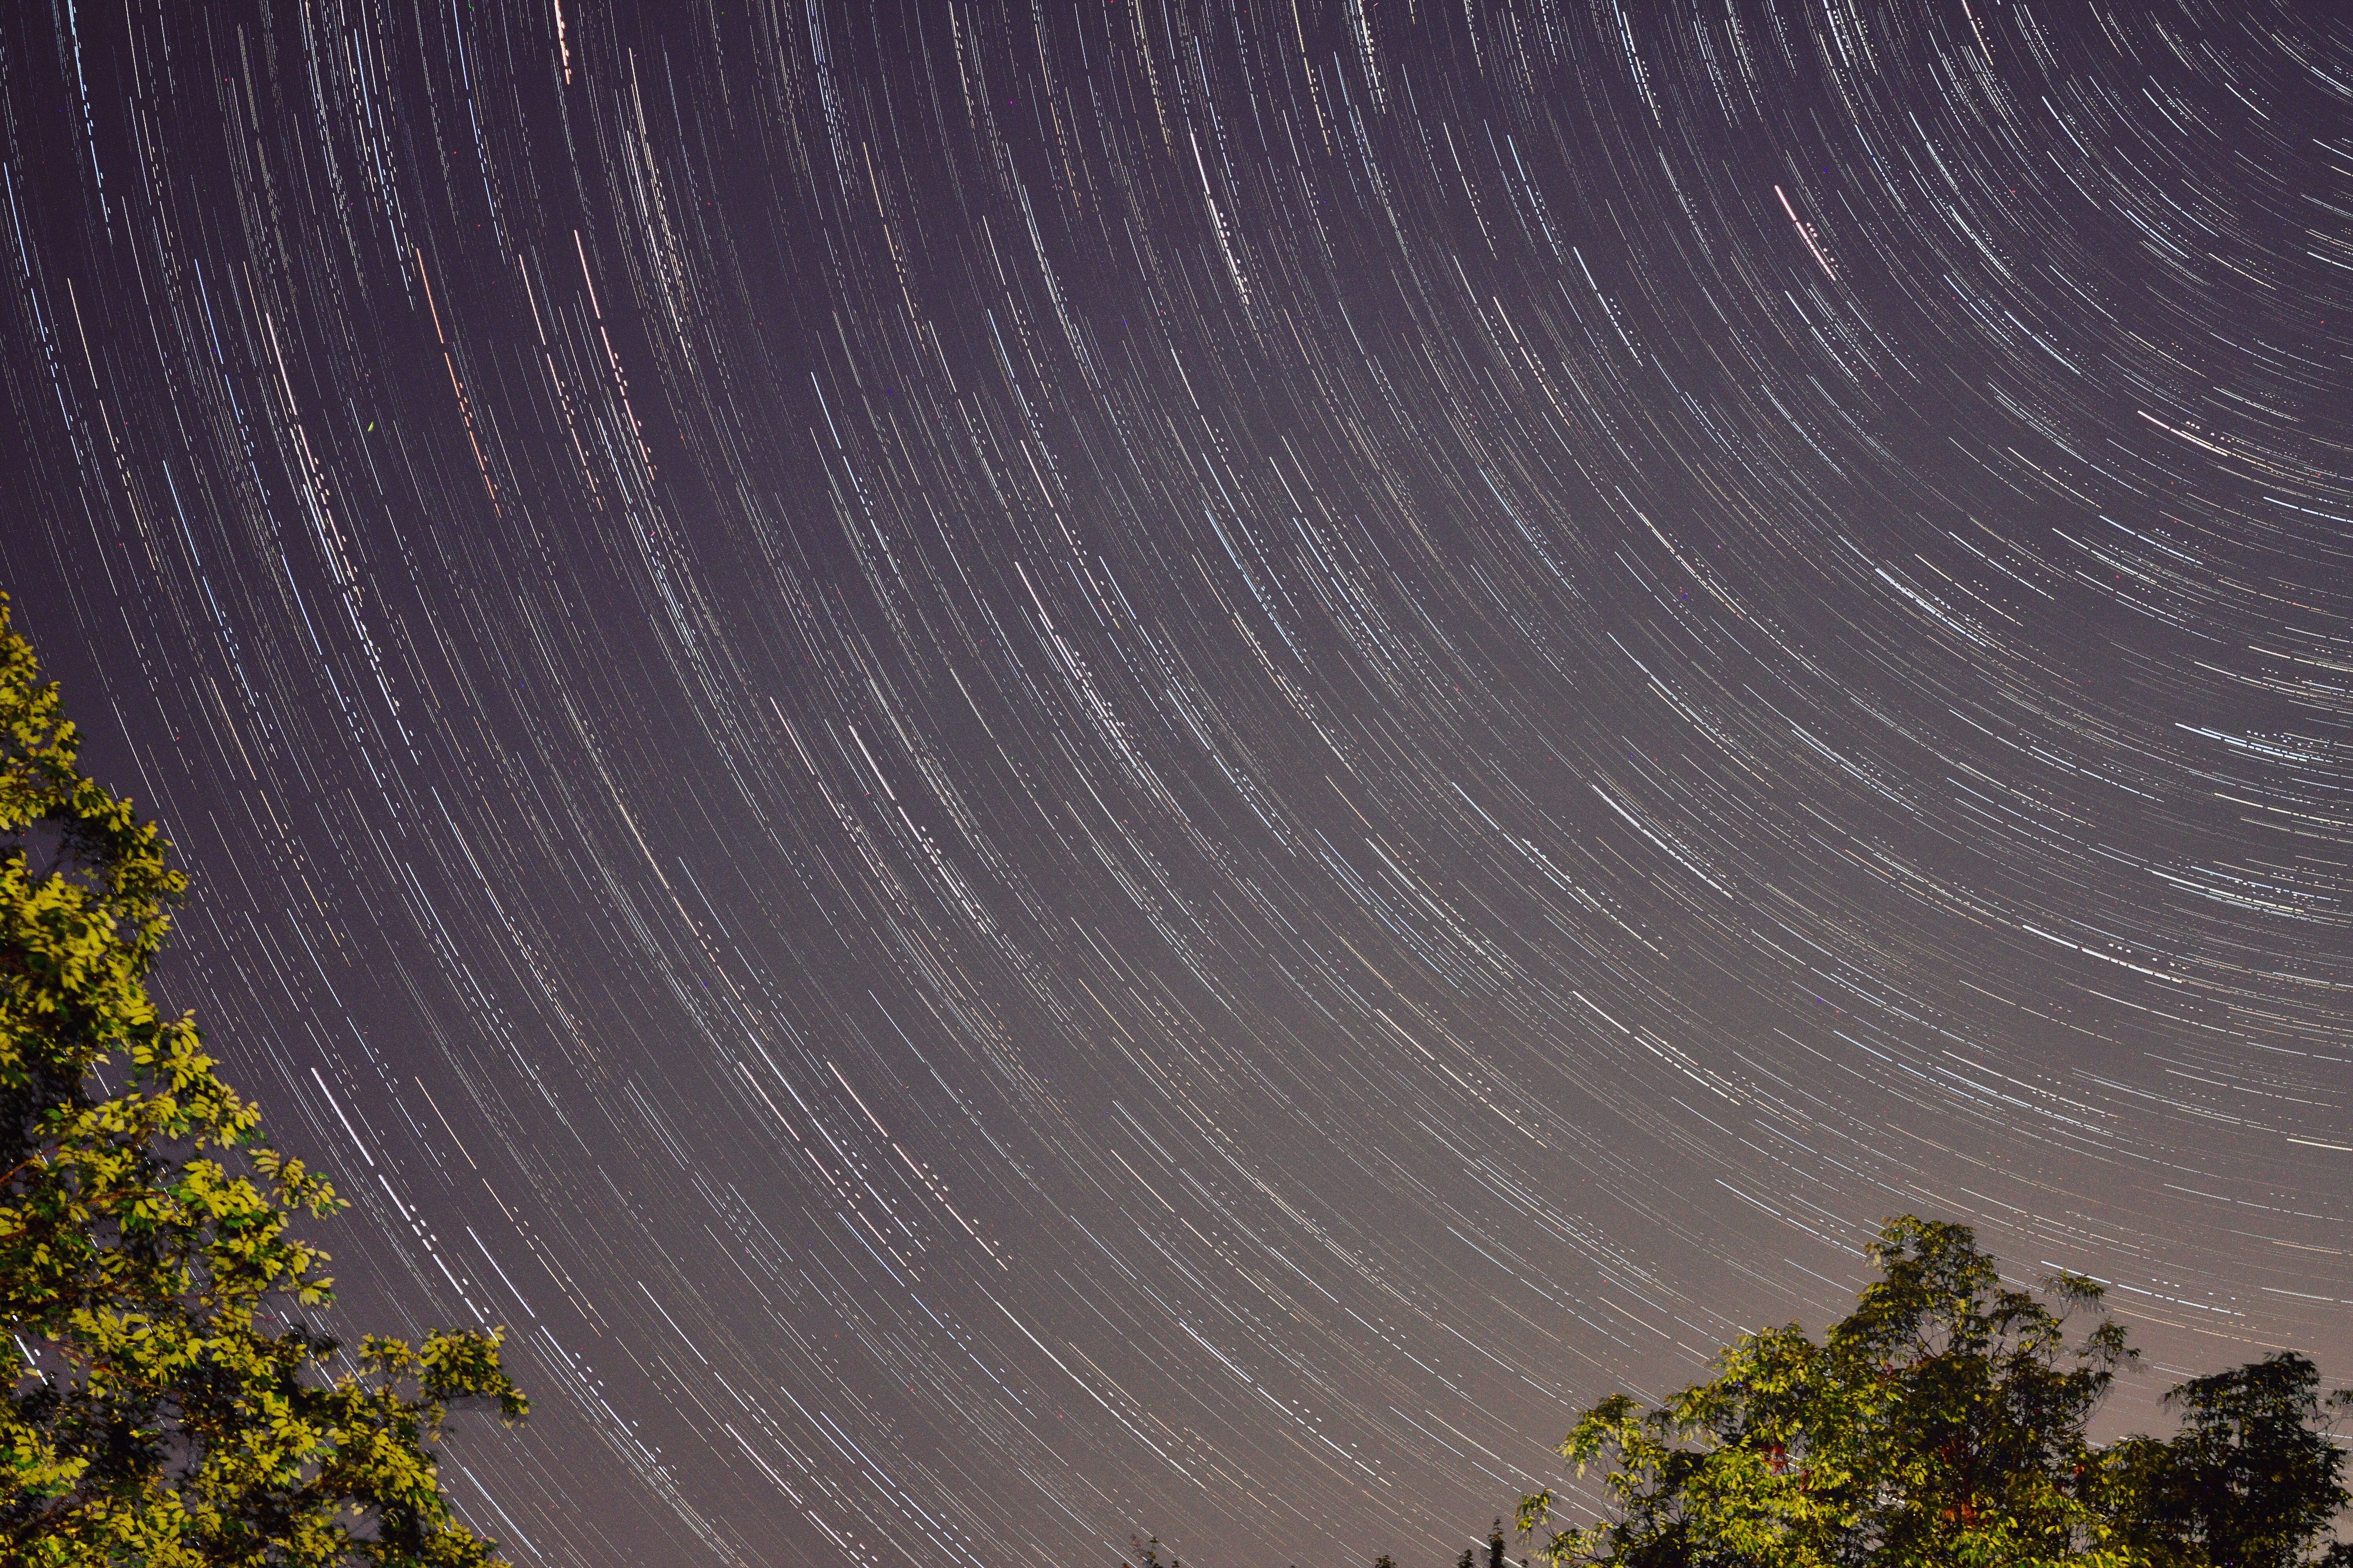
tree, sky, night, star, atmosphere, galaxy, astronomy, startrail, astronomical object